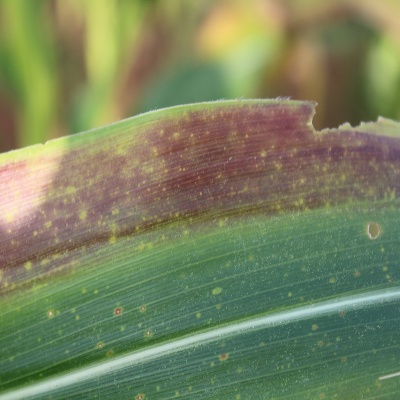
Label: Corn_(Maize)___Leaf_Spot